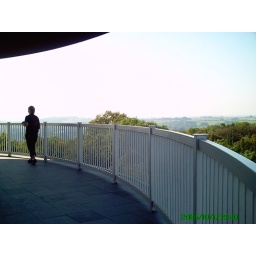
the view from the look out tower in aachen germany... the floor in the restraun (inside) rotates around the view